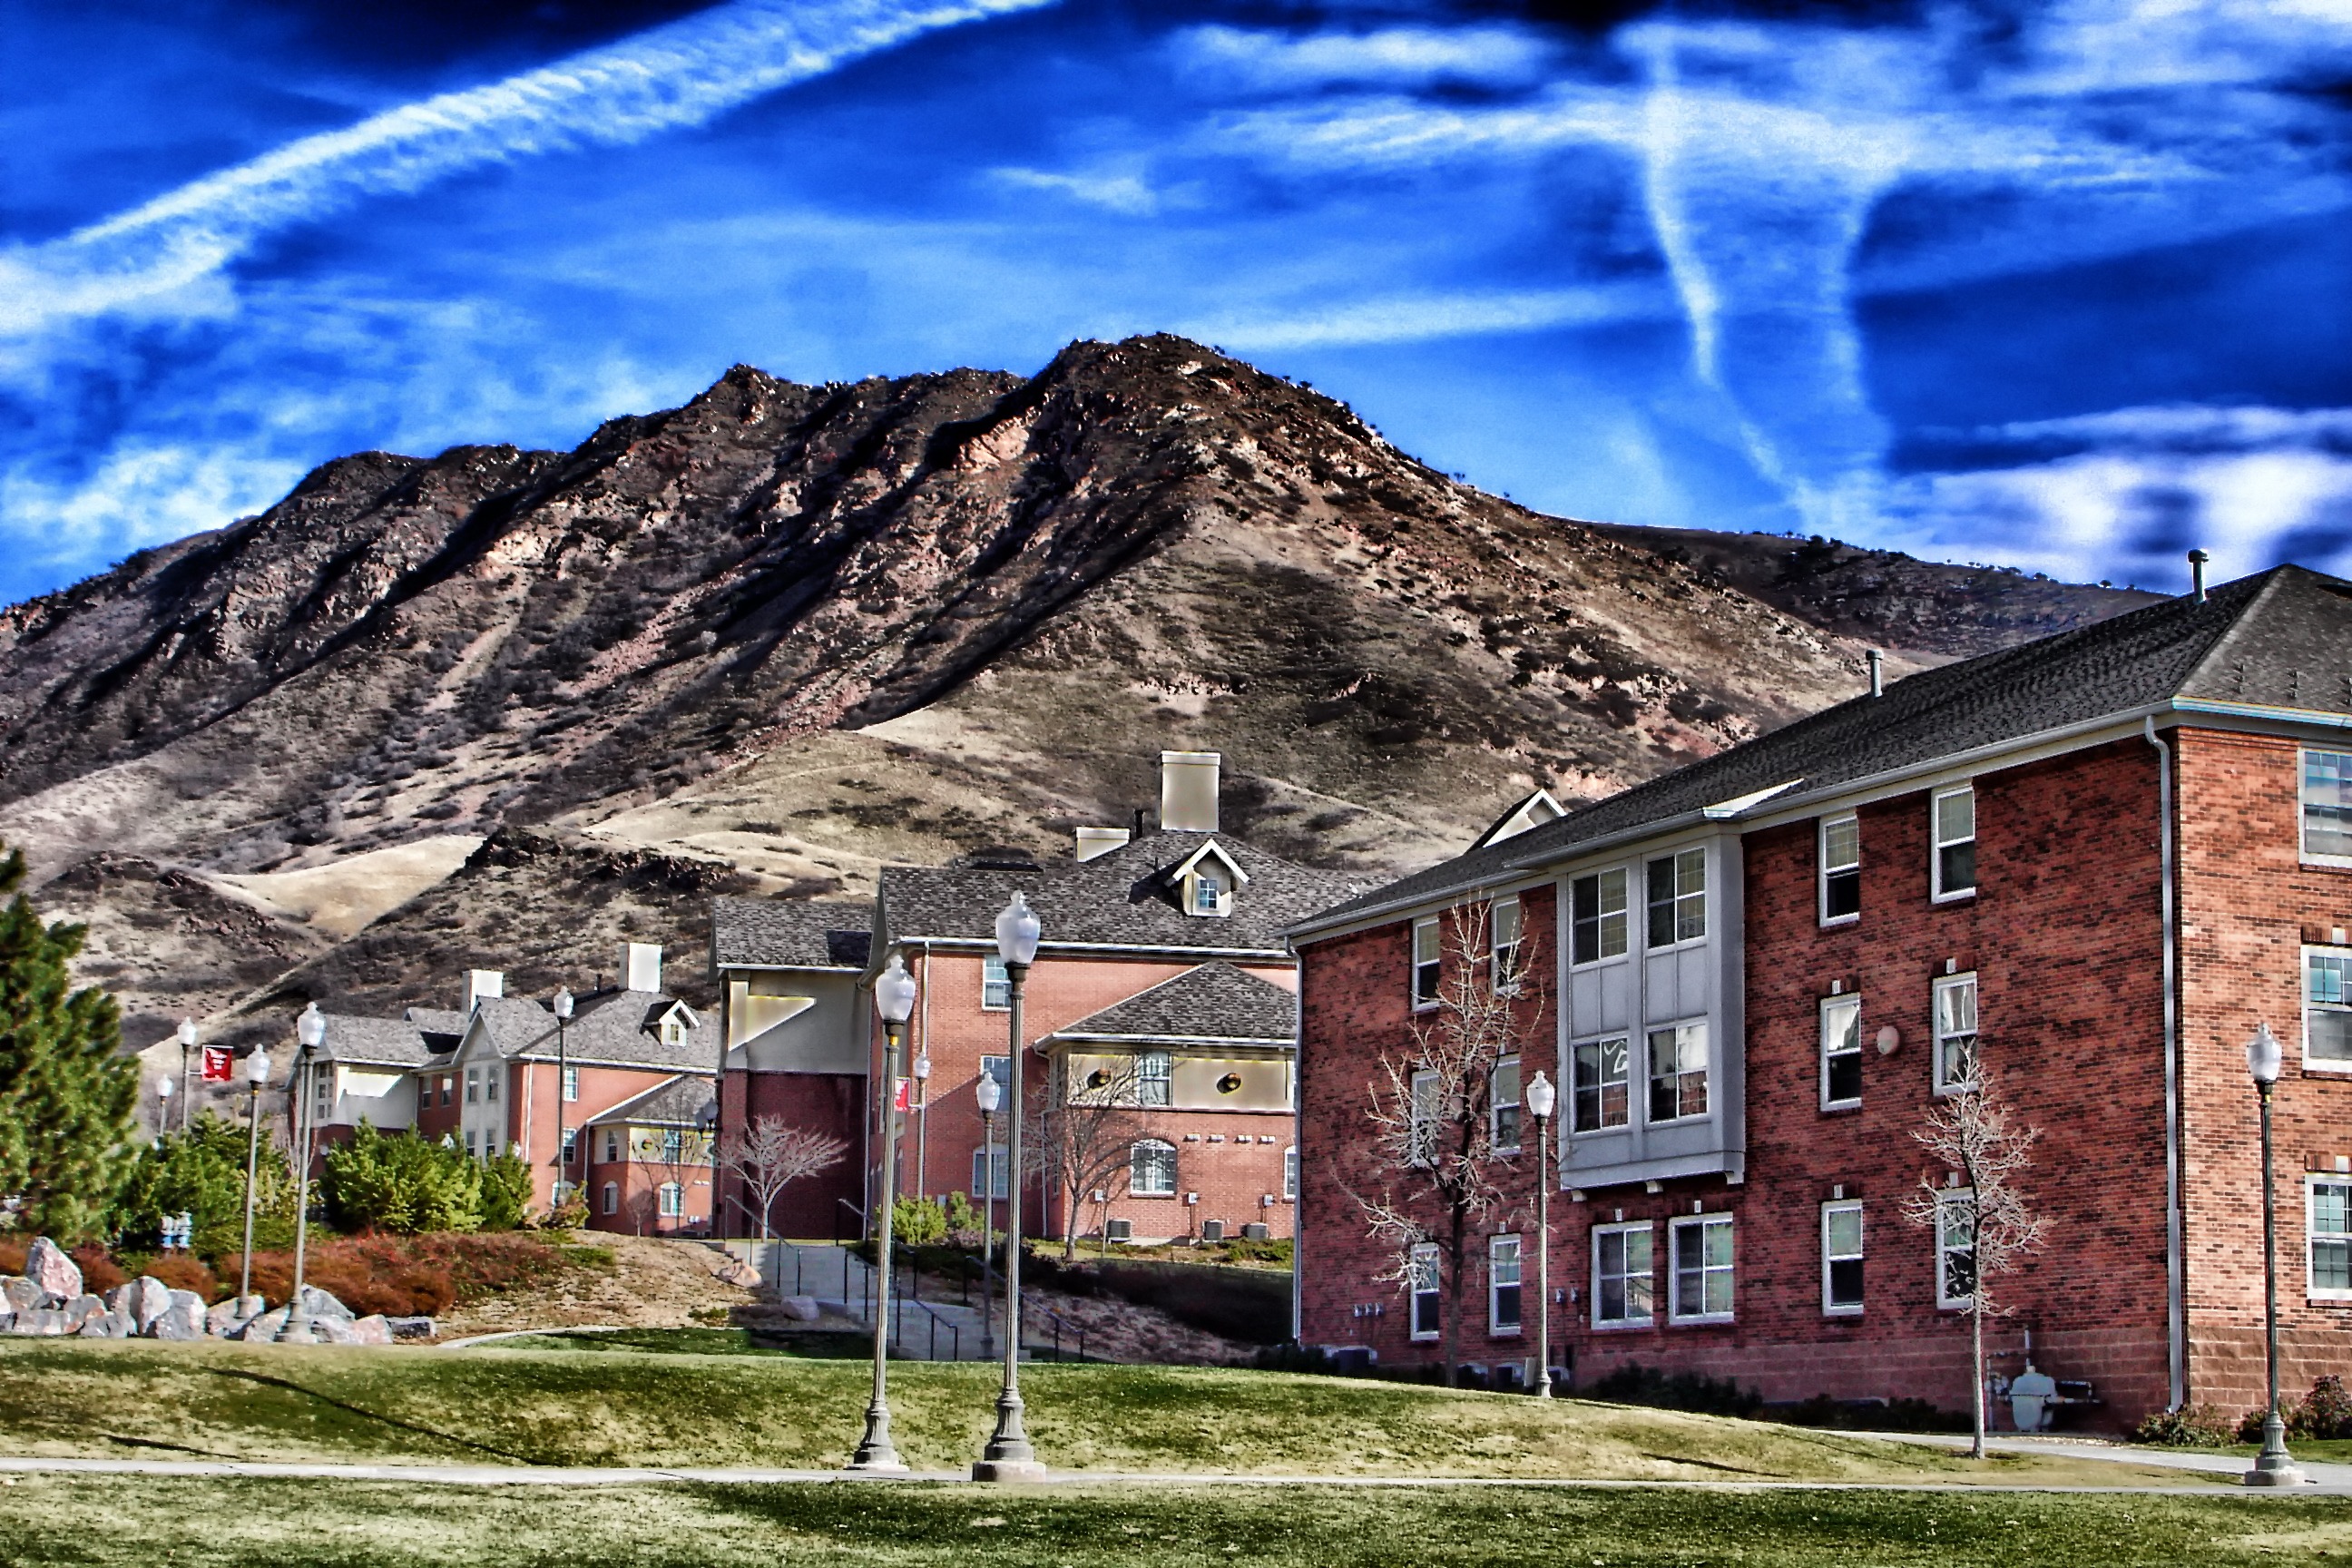
landscape, nature, grass, mountain, architecture, sky, house, town, mountain range, housing, outside, hdr, clouds, buildings, mountains, utah, university, estate, rural area, salt lake city, residential area